Aayiram Jenmangal

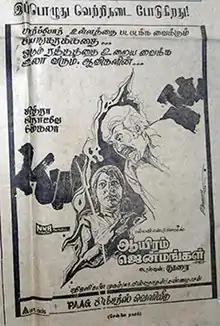
Poster

Aayiram Jenmangal is a 1978 Indian Tamil-language horror film directed by Durai. Latha, Vijayakumar, Rajinikanth and Padmapriya appear in the lead roles. It is a remake of the 1976 Malayalam film "Yakshagaanam". The film was released on 10 March 1978. It was loosely remade in 2014 as the Tamil film "Aranmanai".